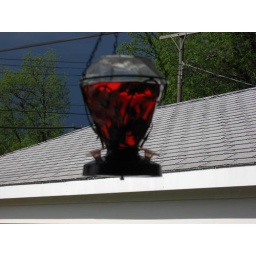
Humming Bird Feeder with the black clouds in the sky behind.